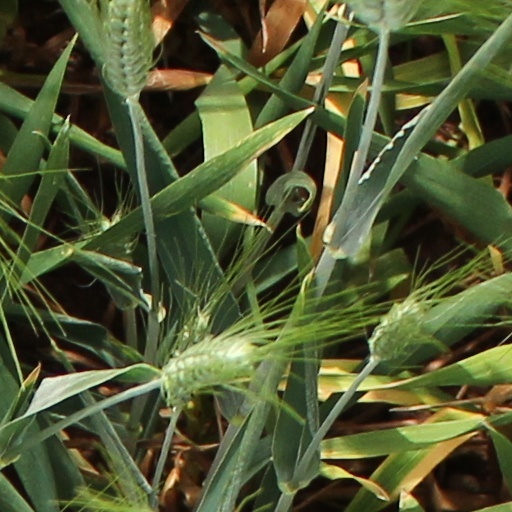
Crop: wheat